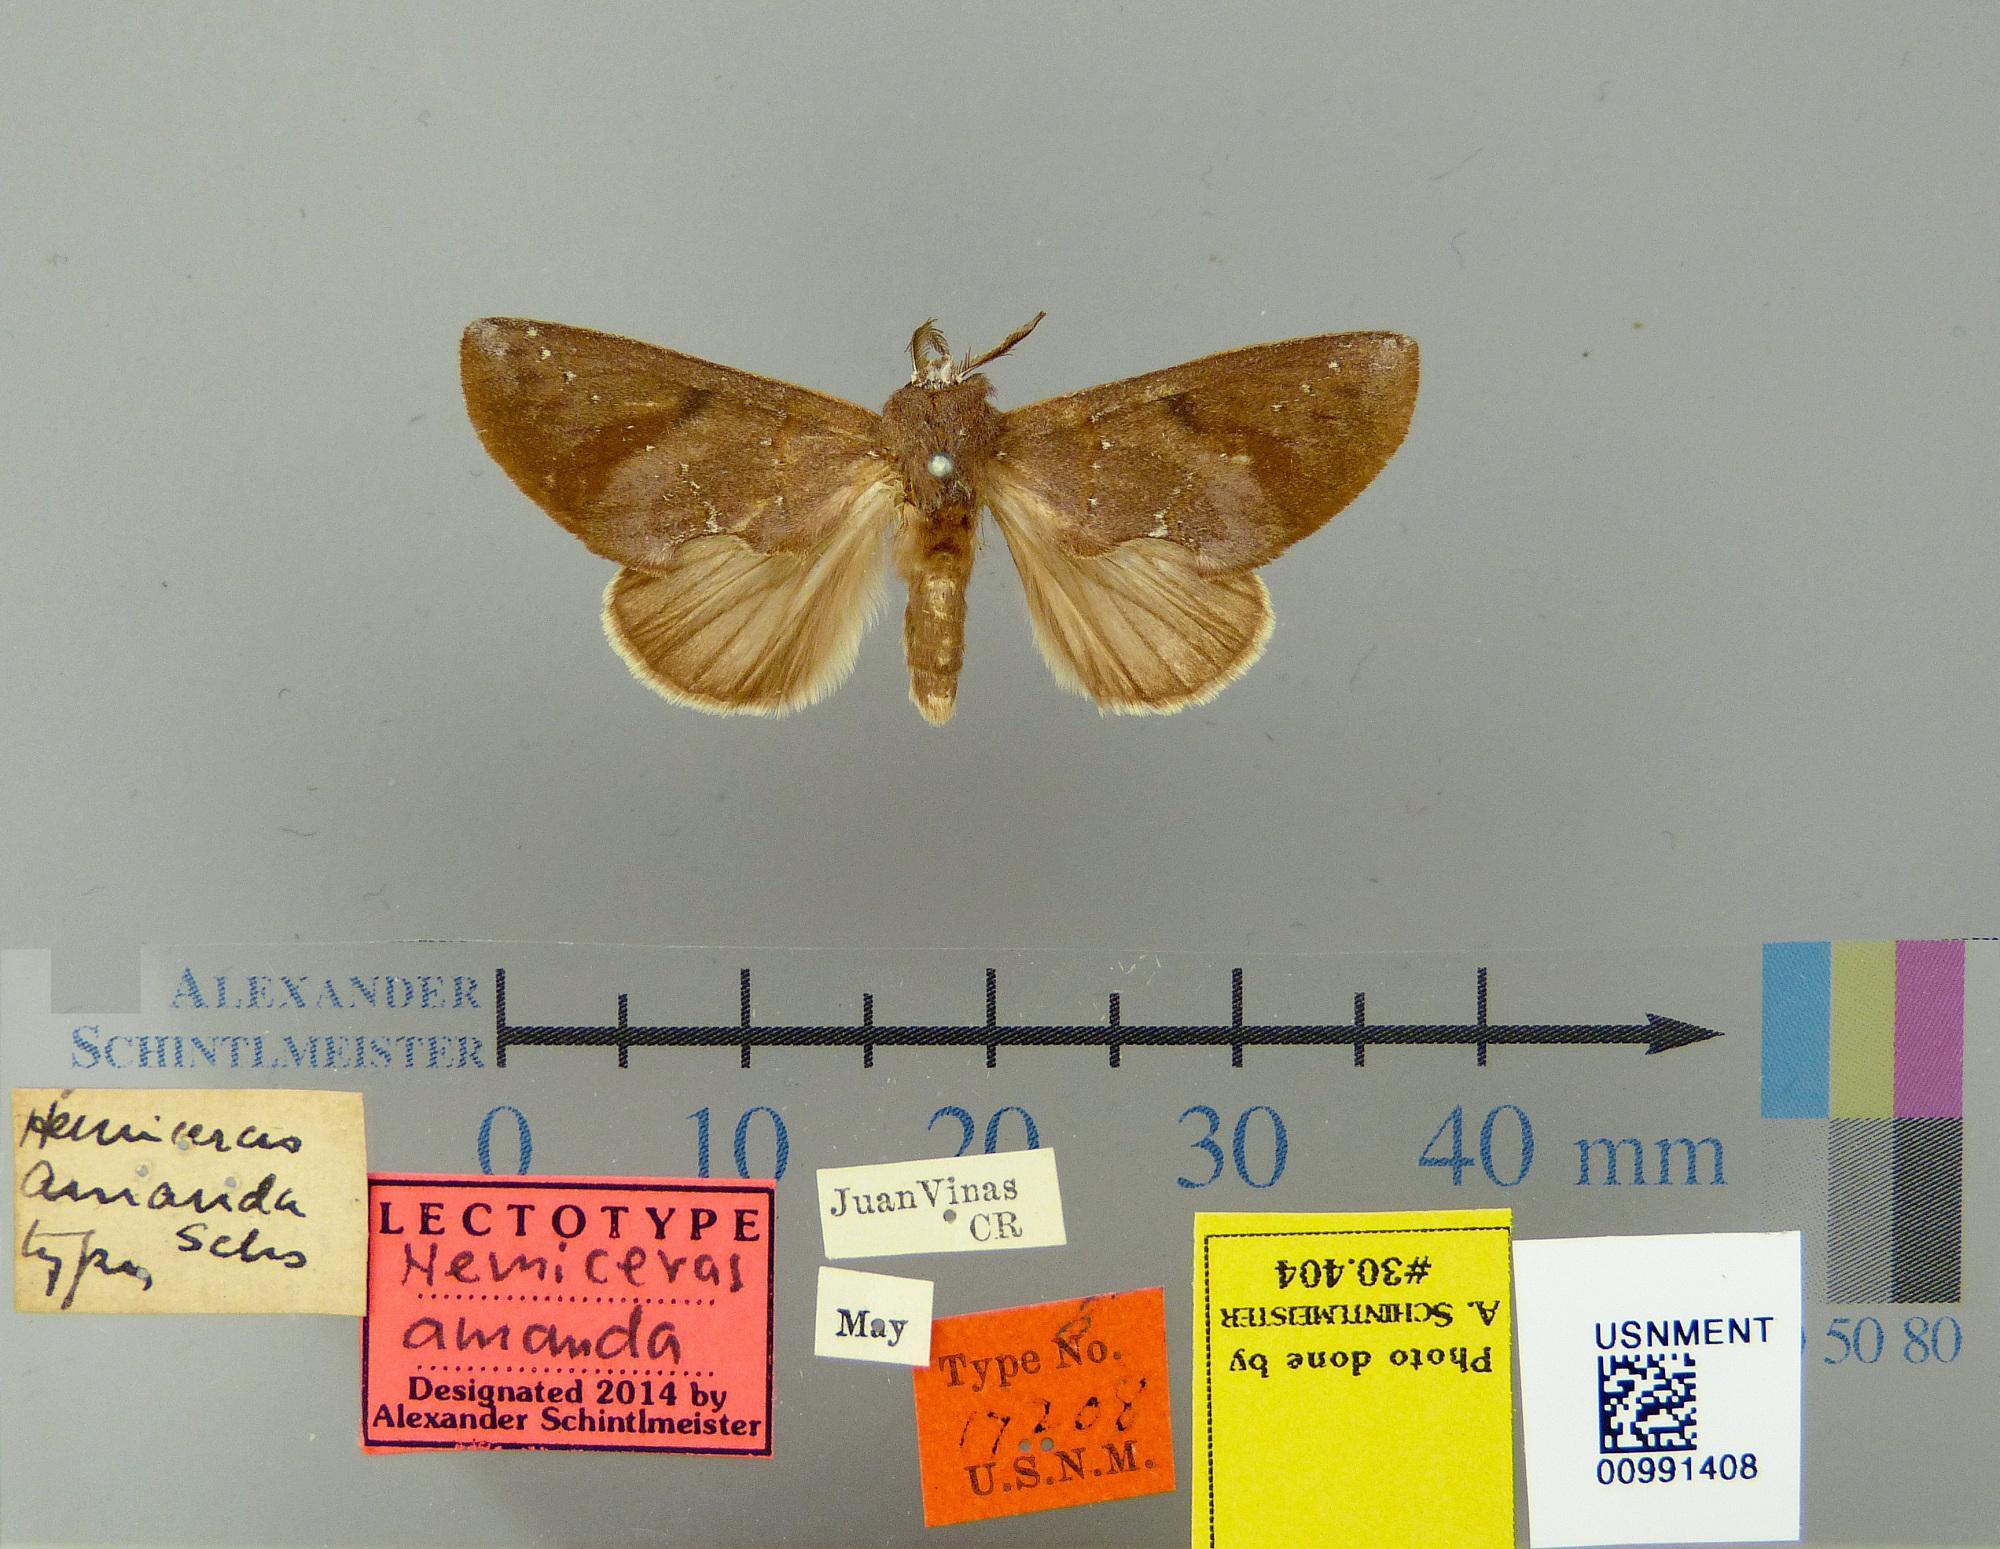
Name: Hemiceras amanda
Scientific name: Hemiceras amanda Schaus, 1911
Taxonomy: Animalia, Arthropoda, Insecta, Lepidoptera, Notodontidae
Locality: Juan Vinas, Unknown, Costa Rica